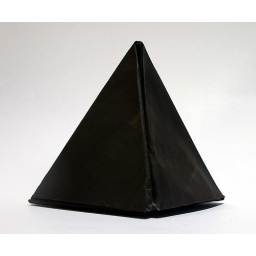
Print paper painted. Model in the book &amp;quot;Origami Essence&amp;quot; by Roman Diaz.